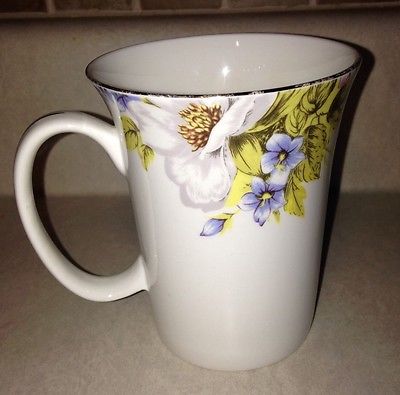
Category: mug